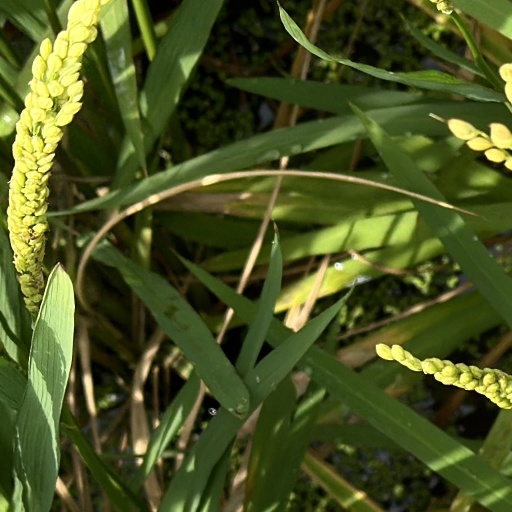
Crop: rice